Polvere di stelle

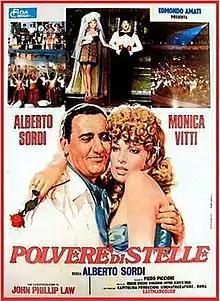

Polvere di stelle ("Stardust") is a 1973 Italian film which was directed by Alberto Sordi. It starred Alberto Sordi and Monica Vitti.